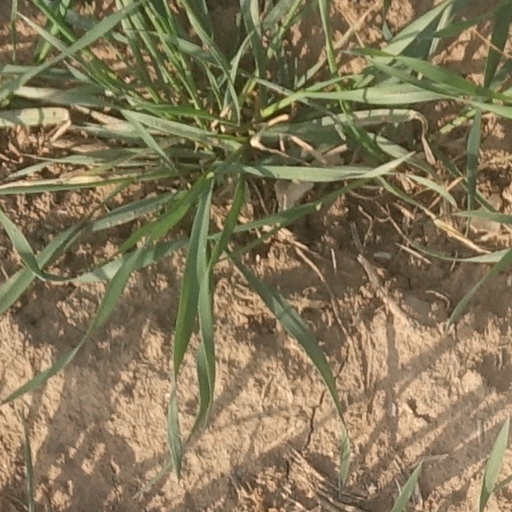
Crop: wheat